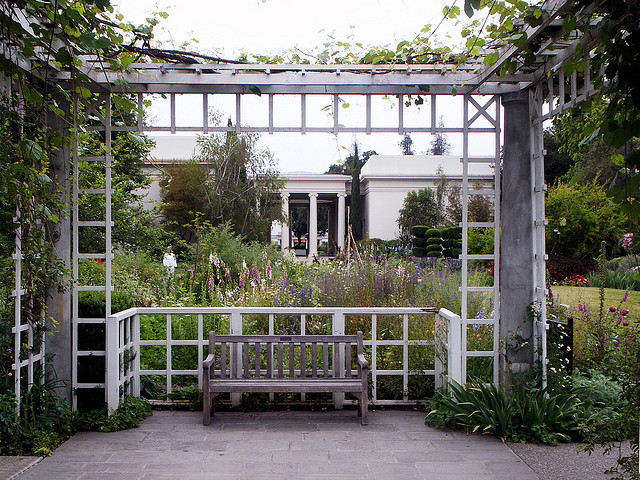
user: Given an image and a question. Answer the question in a short answer. Question: What color is the gazebo? Short Answer:
assistant: white